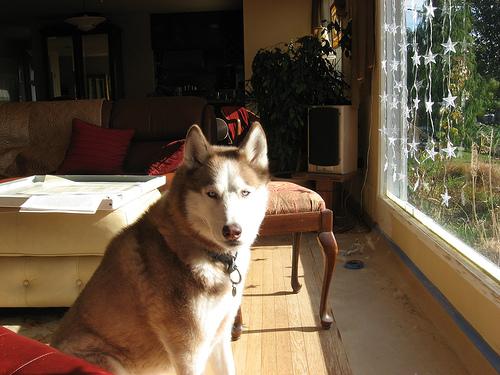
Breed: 232-n000083-Eskimo_dog